The Ragged Princess

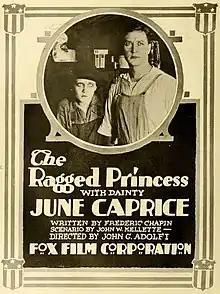
Advertisement

The Ragged Princess is a 1916 American silent comedy drama film directed by John G. Adolfi and starring June Caprice, Harry Hilliard, and Richard Neill.